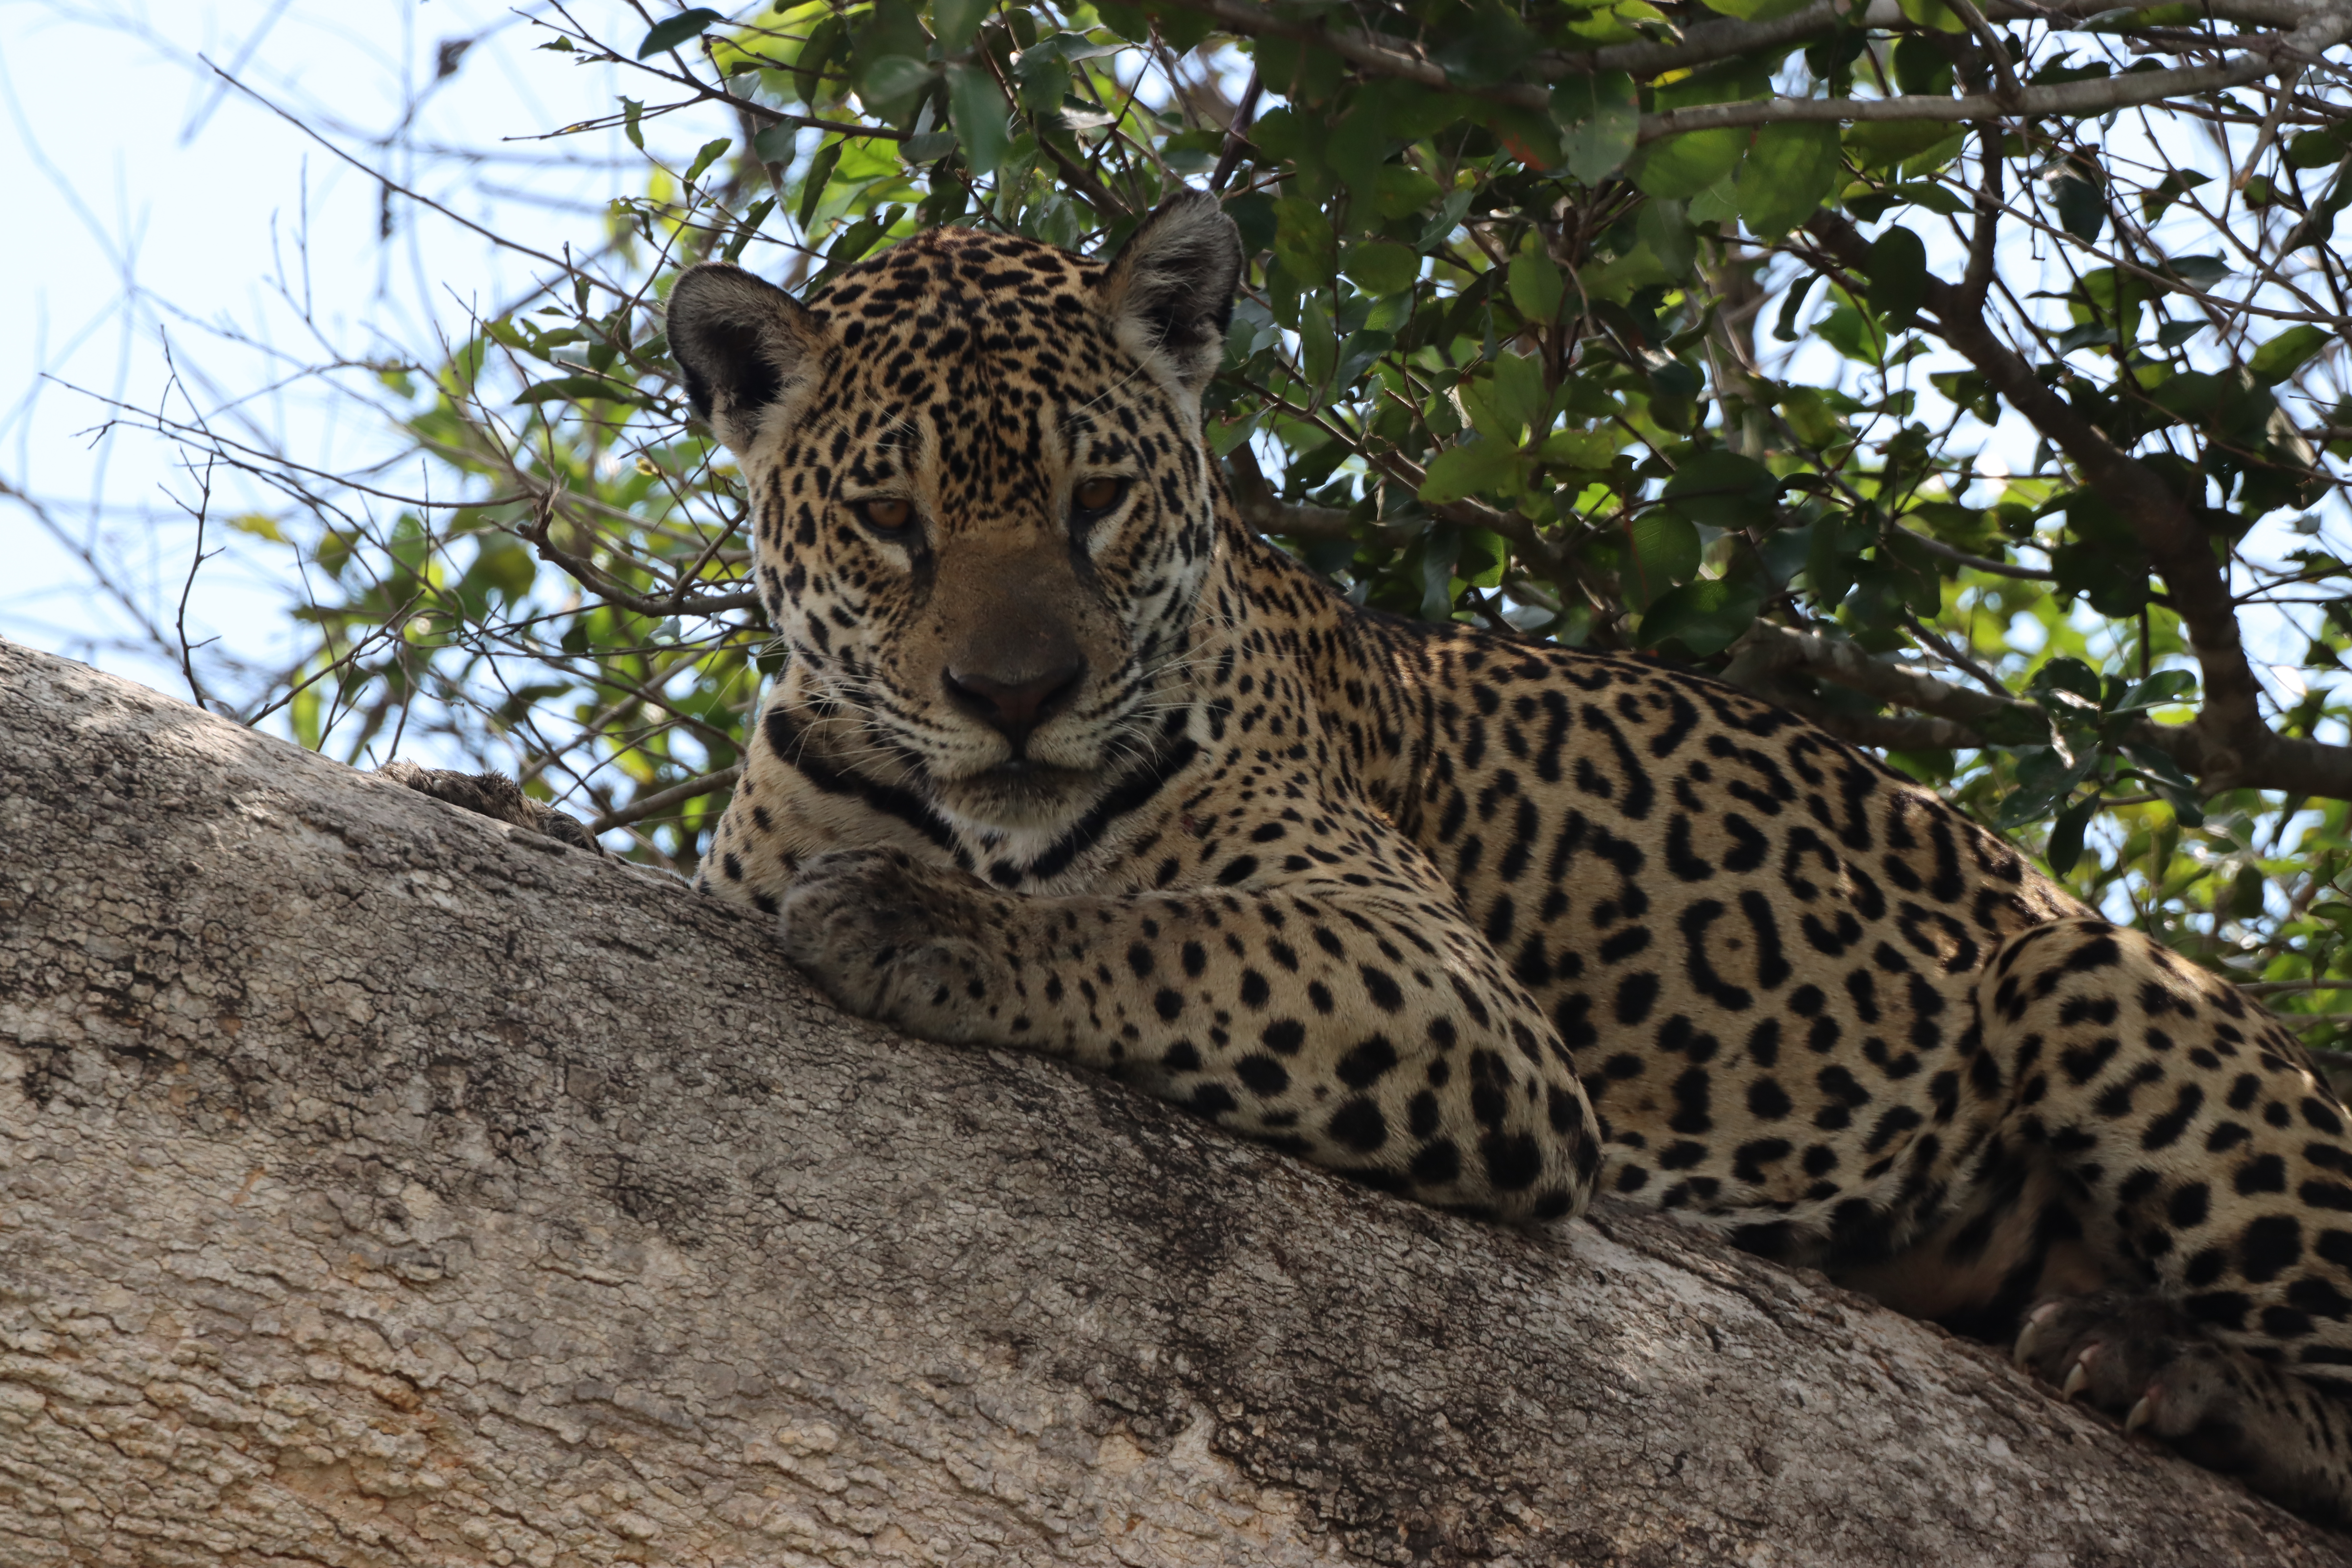
Jaguar: Medrosa